Pupperazzi

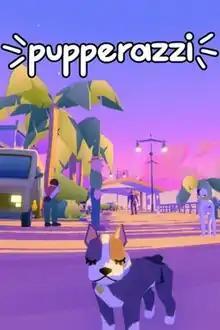

Pupperazzi is a photography game developed by Sundae Month and published by Kitfox Games. The game was released on January 20, 2022 for macOS, Windows, Xbox One, and Xbox Series X/S. A Nintendo Switch port was released on April 6, 2023. Players control a humanoid camera, earning followers by taking photos and sharing them on the in-game social media site, dogNET. "Pupperazzi" received mixed reviews upon release.